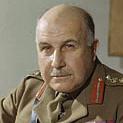
Age: 62